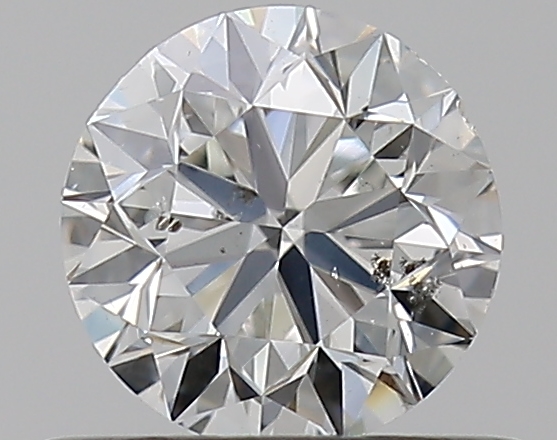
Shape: round
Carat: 0.5
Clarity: SI2
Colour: H
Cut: VG
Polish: EX
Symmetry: VG
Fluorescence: N
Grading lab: GIA
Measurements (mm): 4.91 x 4.97 x 3.2